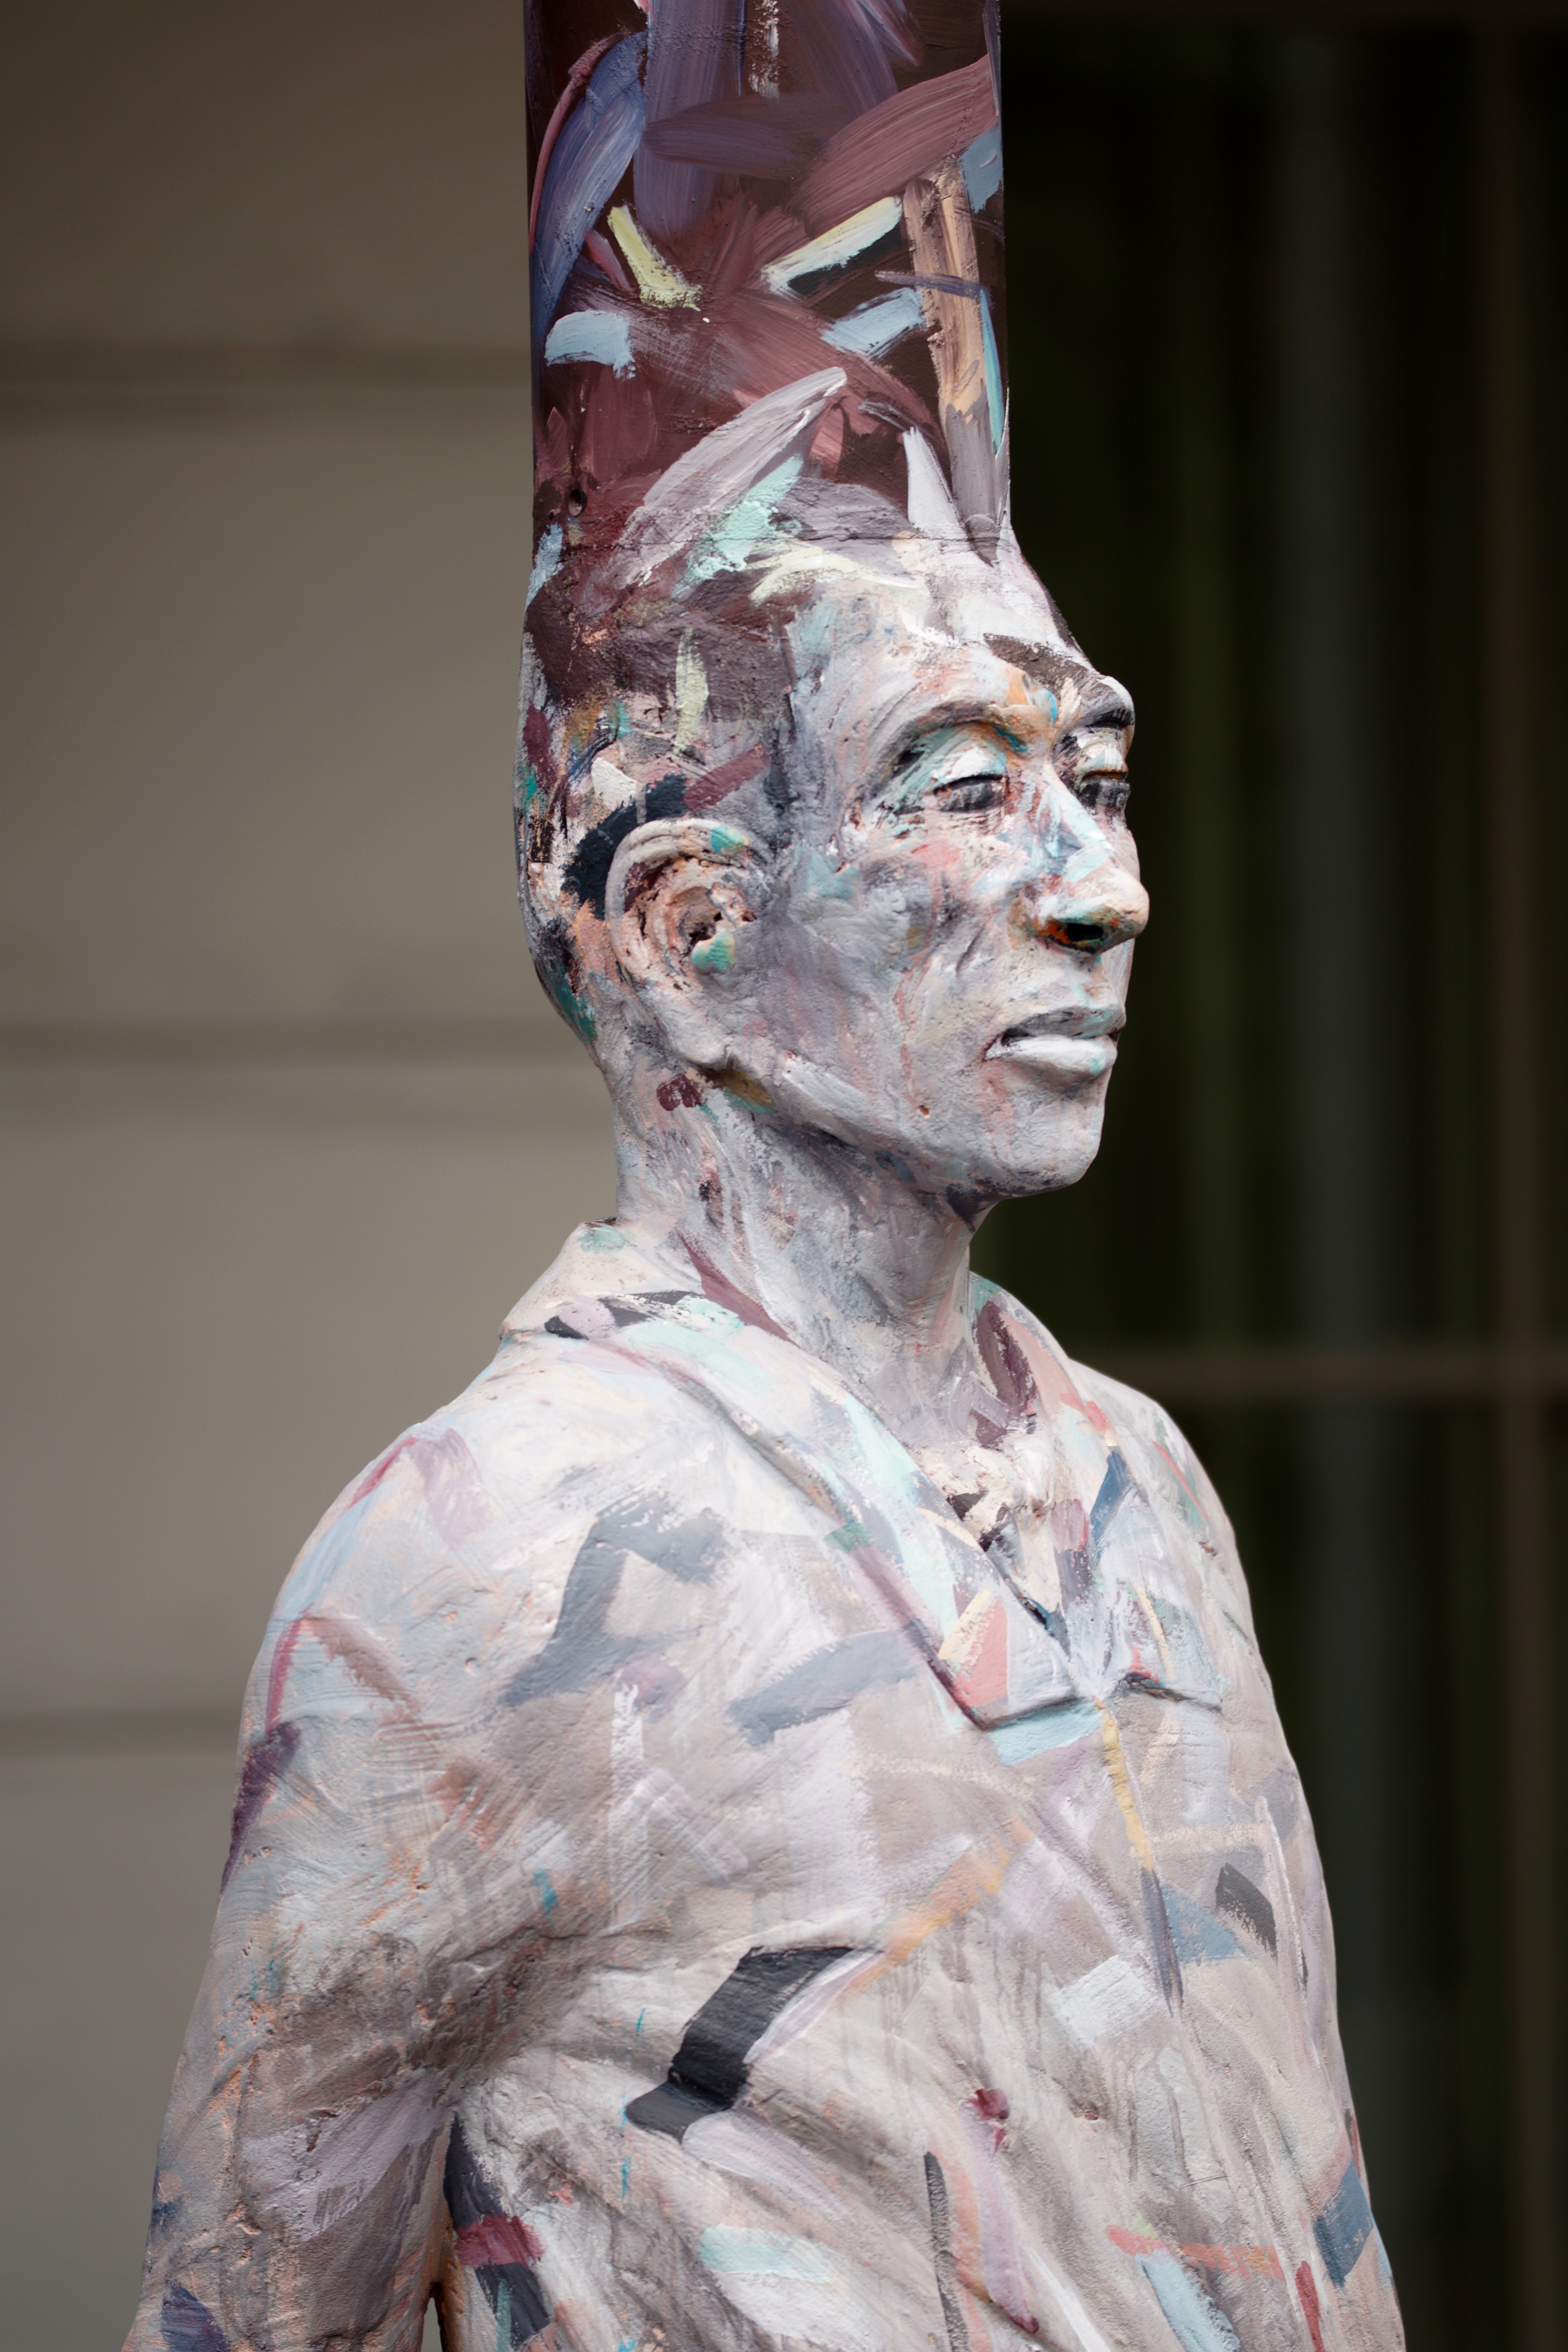
man, view, monument, statue, spring, color, contrast, clothing, face, sculpture, art, head, costume, mimic, gestures, men sculpture